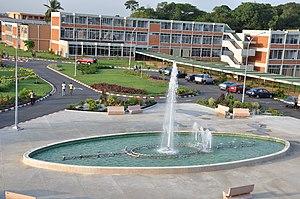
Faculté de sciences économiques
L’université Félix-Houphouët-Boigny est une université ivoirienne, établie dans un campus de 200 hectares situé au cœur de la commune de Cocody, à Abidjan. L’université fut, dans les années 70 et 80, très réputée en Afrique de l'Ouest francophone pour ses nombreuses facultés. Fermée après la crise postélectorale, elle a fait l'objet d'une remise à neuf complète, pour rouvrir ses portes en septembre 2012. Elle est toutefois accusée d'être mal gérée, manque cruellement de matériel et de locaux, et n'est plus entretenue depuis son inauguration, menant ses installations vers un état de dégradation prématuré.